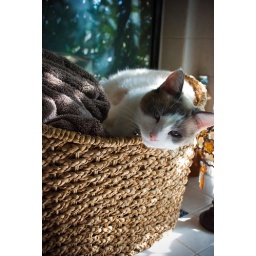
I want this cat so bad. She was so cute in the clean towel basket.